Einstein on the Run

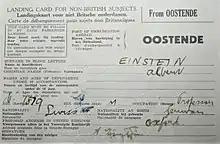
Landing card for Einstein’s journey from Ostend, Belgium, to Dover, England, on 26 May 1933, with his destination address indicated as Oxford

The book includes a prologue, eight chapters an epilogue, notes and references, a bibliography, and an index, with 33 monochrome illustrations. It is available in hardback and paperback versions. An audible version is available, narrated by Antony Ferguson. Einstein's visits to the University of Oxford at the invitation of the Oxford physicist Frederick Lindemann (1st Viscount Cherwell), staying in Christ Church, and his 1931 lectures at Rhodes House in Oxford, including his preserved blackboard, are also covered.